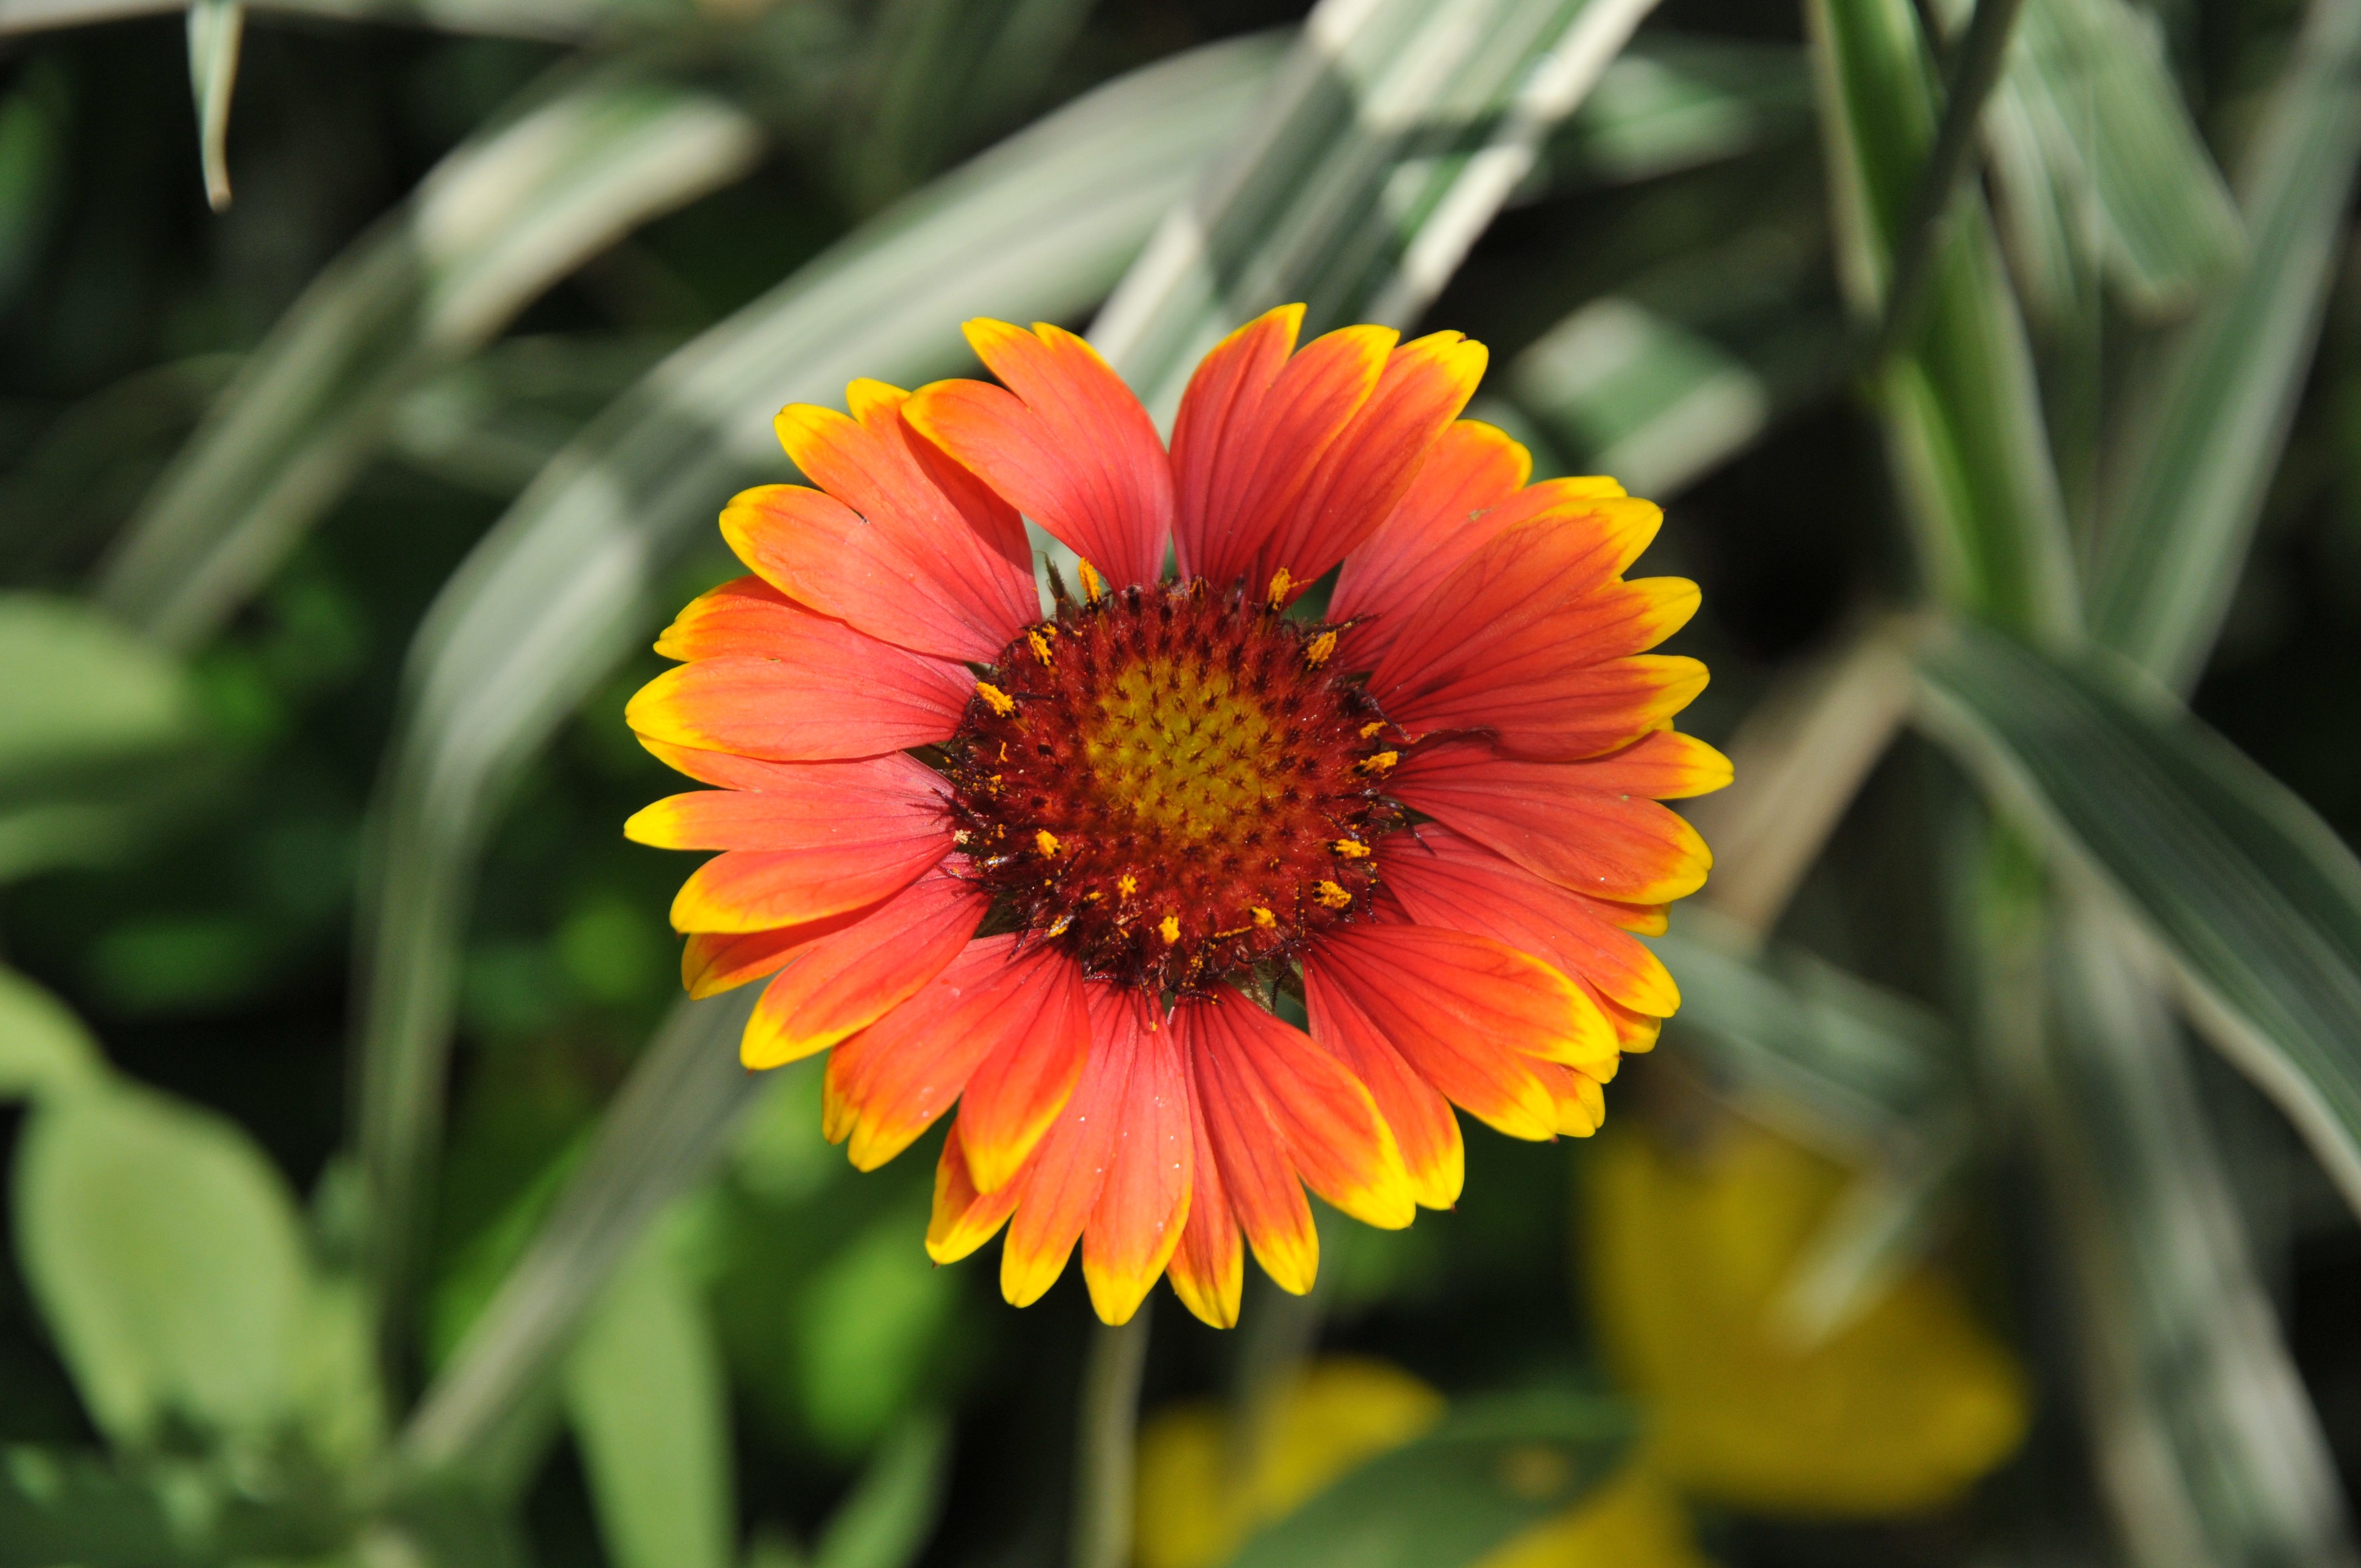
flower, red, sunflower, flowering plant, plant, petal, yellow, blanket flowers, barberton daisy, botany, gazania, gerbera, wildflower, leaf, spring, annual plant, daisy family, pollen, herbaceous plant, plant stem, perennial plant